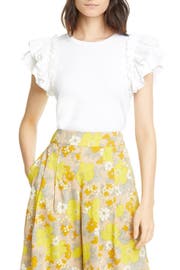
soft ruffle swish and sway from the sleeve of this comfy ribbed tee